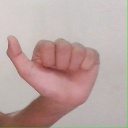
अक्षर: त